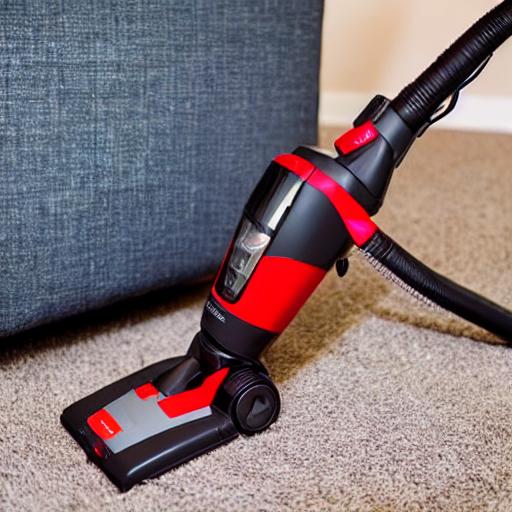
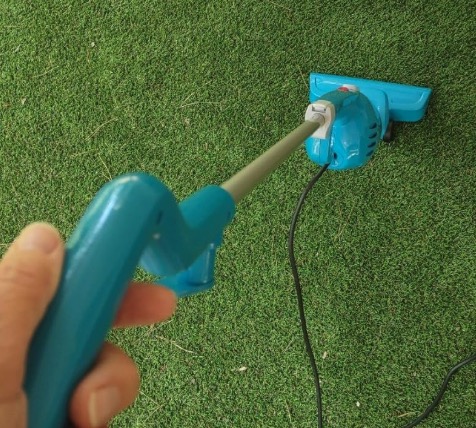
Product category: items_vacuum
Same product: no